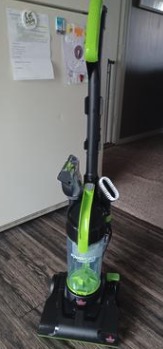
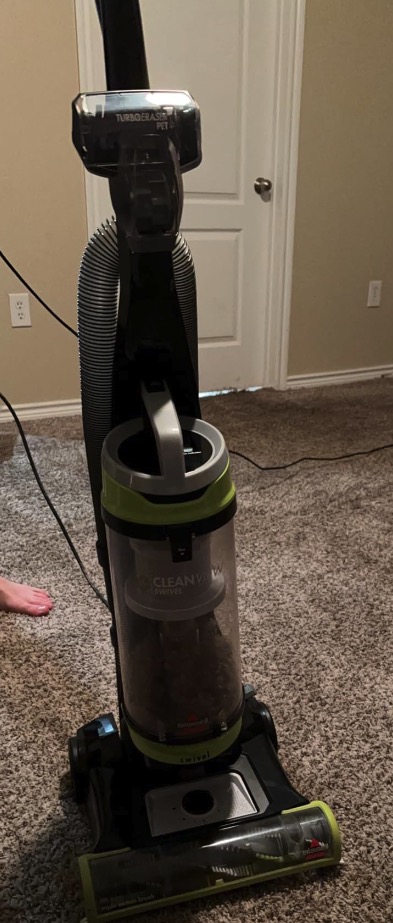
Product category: items_vacuum
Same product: no